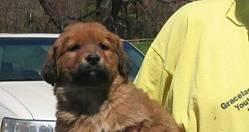
dog